Book

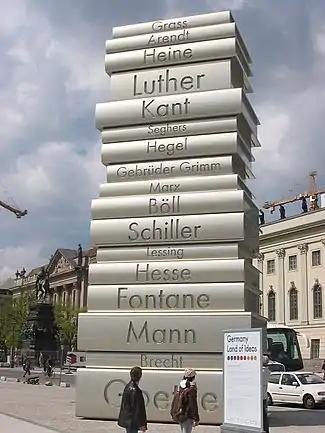
sculpture of a stack of books at the Berlin Walk of Ideas, commemorating the invention of modern book printing

Steam-powered printing presses became popular in the early 19th century. These machines could print 1,100 sheets per hour, but workers could only set 2,000 letters per hour. Monotype and linotype typesetting machines were introduced in the late 19th century. They could set more than 6,000 letters per hour and an entire line of type at once. There have been numerous improvements in the printing press. In mid-20th century, European book production had risen to over 200,000 titles per year.